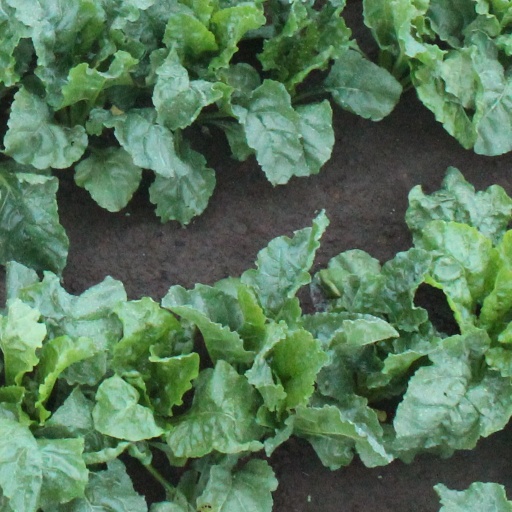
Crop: sugar beet